Extraterrestrial liquid water

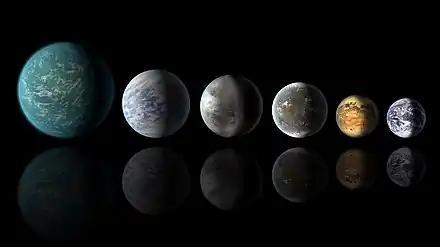

Most known extrasolar planetary systems appear to have very different compositions compared to that of the Solar System, though there may be sample bias arising from the detection methods.